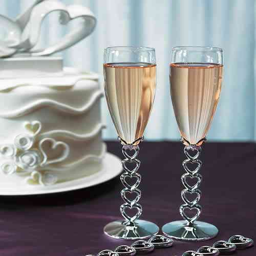
metal plated stacked hearts glass flutes with your hearts showing for all to see you can make a toast to your love with these beautiful silver plated stacked hearts flutes .